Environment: real
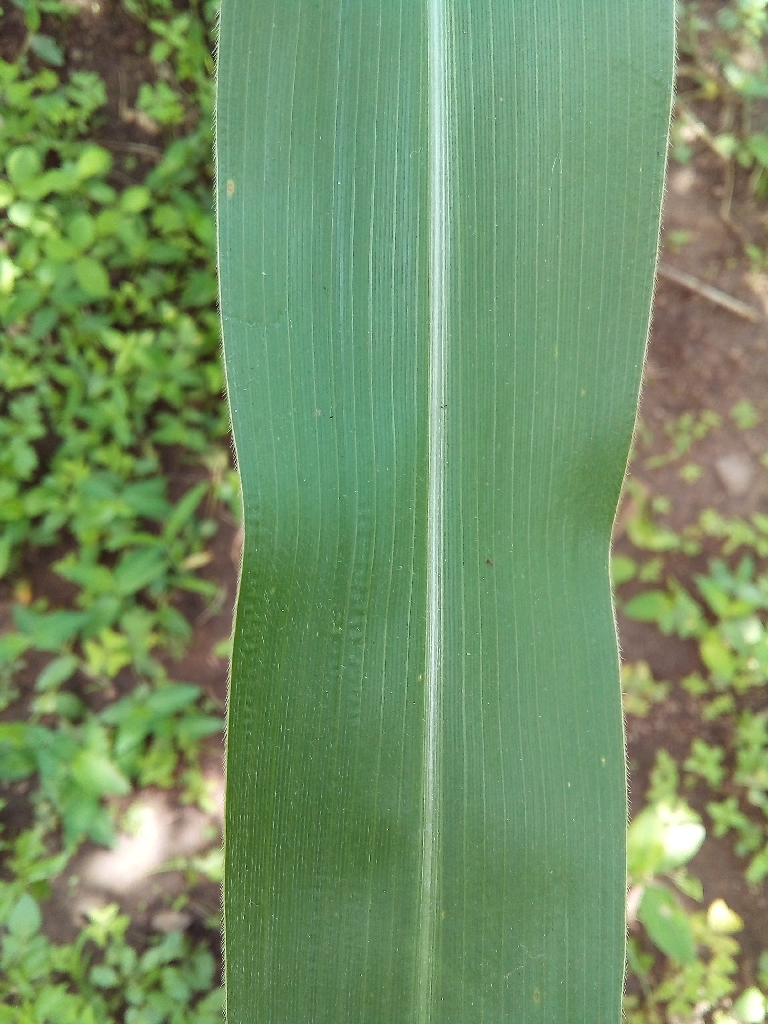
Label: healthy